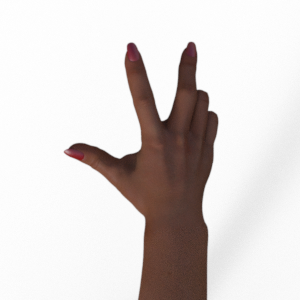
Label: scissors